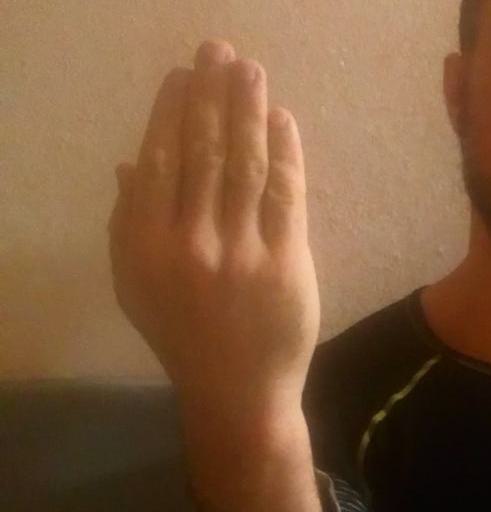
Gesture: stop_inverted